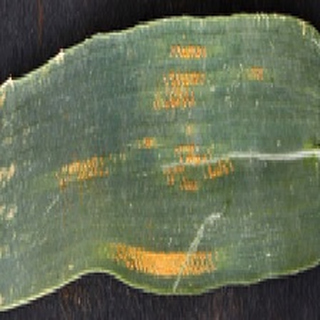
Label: wheat_yellow_rust